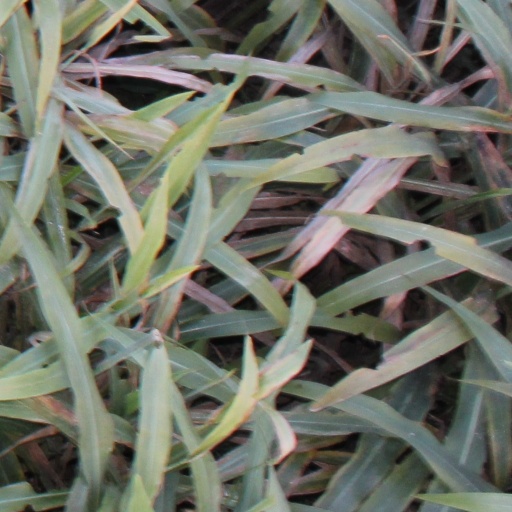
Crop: sorghum